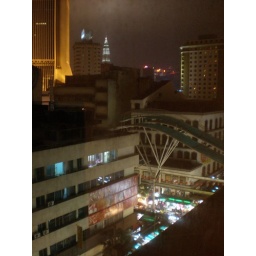
Another shot of the busy night market with one of the towers peeking in the background.